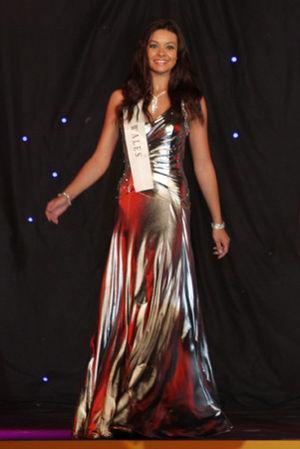
Chloe-Beth Morgan est une Miss galloise née le 7 août 1986. Elle a remporté le titre de Miss Univers Royaume-Uni 2011, le 1ᵉʳ mai. Elle succède à Tara Hoyos-Martinez, Miss Univers Royaume-Uni 2010.